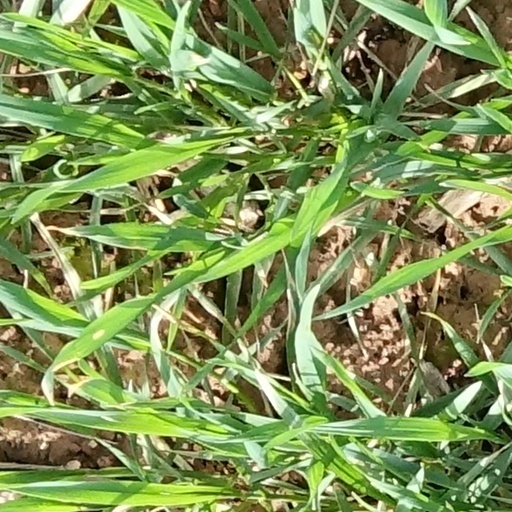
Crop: wheat